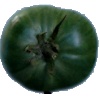
Label: Tomato not Ripened 1